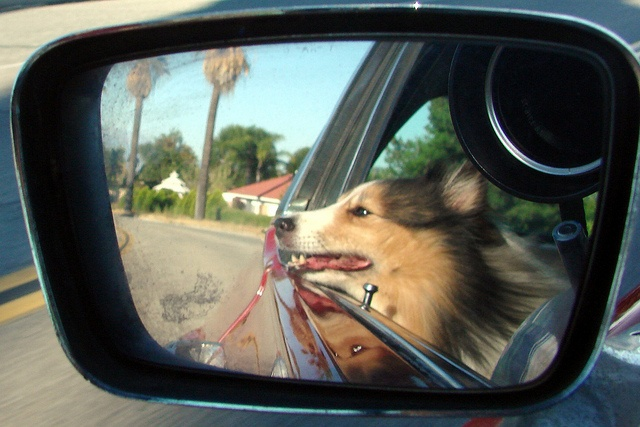
a reflection of a dog sticking his head out the window
A dog that is sticking its head out the window.
a dog is sticking its head out of a car window
You can see a dog in the rearview mirror of this car.
A rear view mirror that shows a dog with its head out the window.